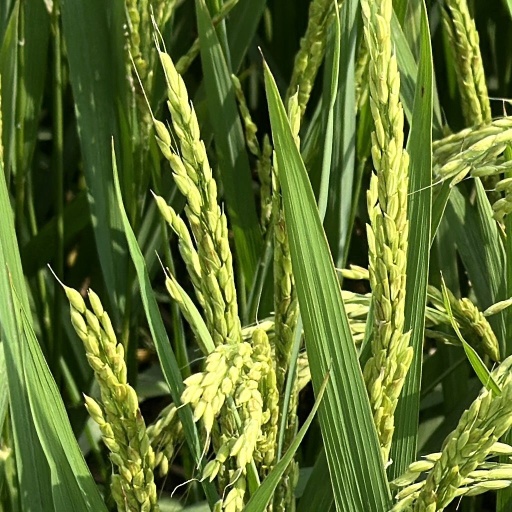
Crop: rice